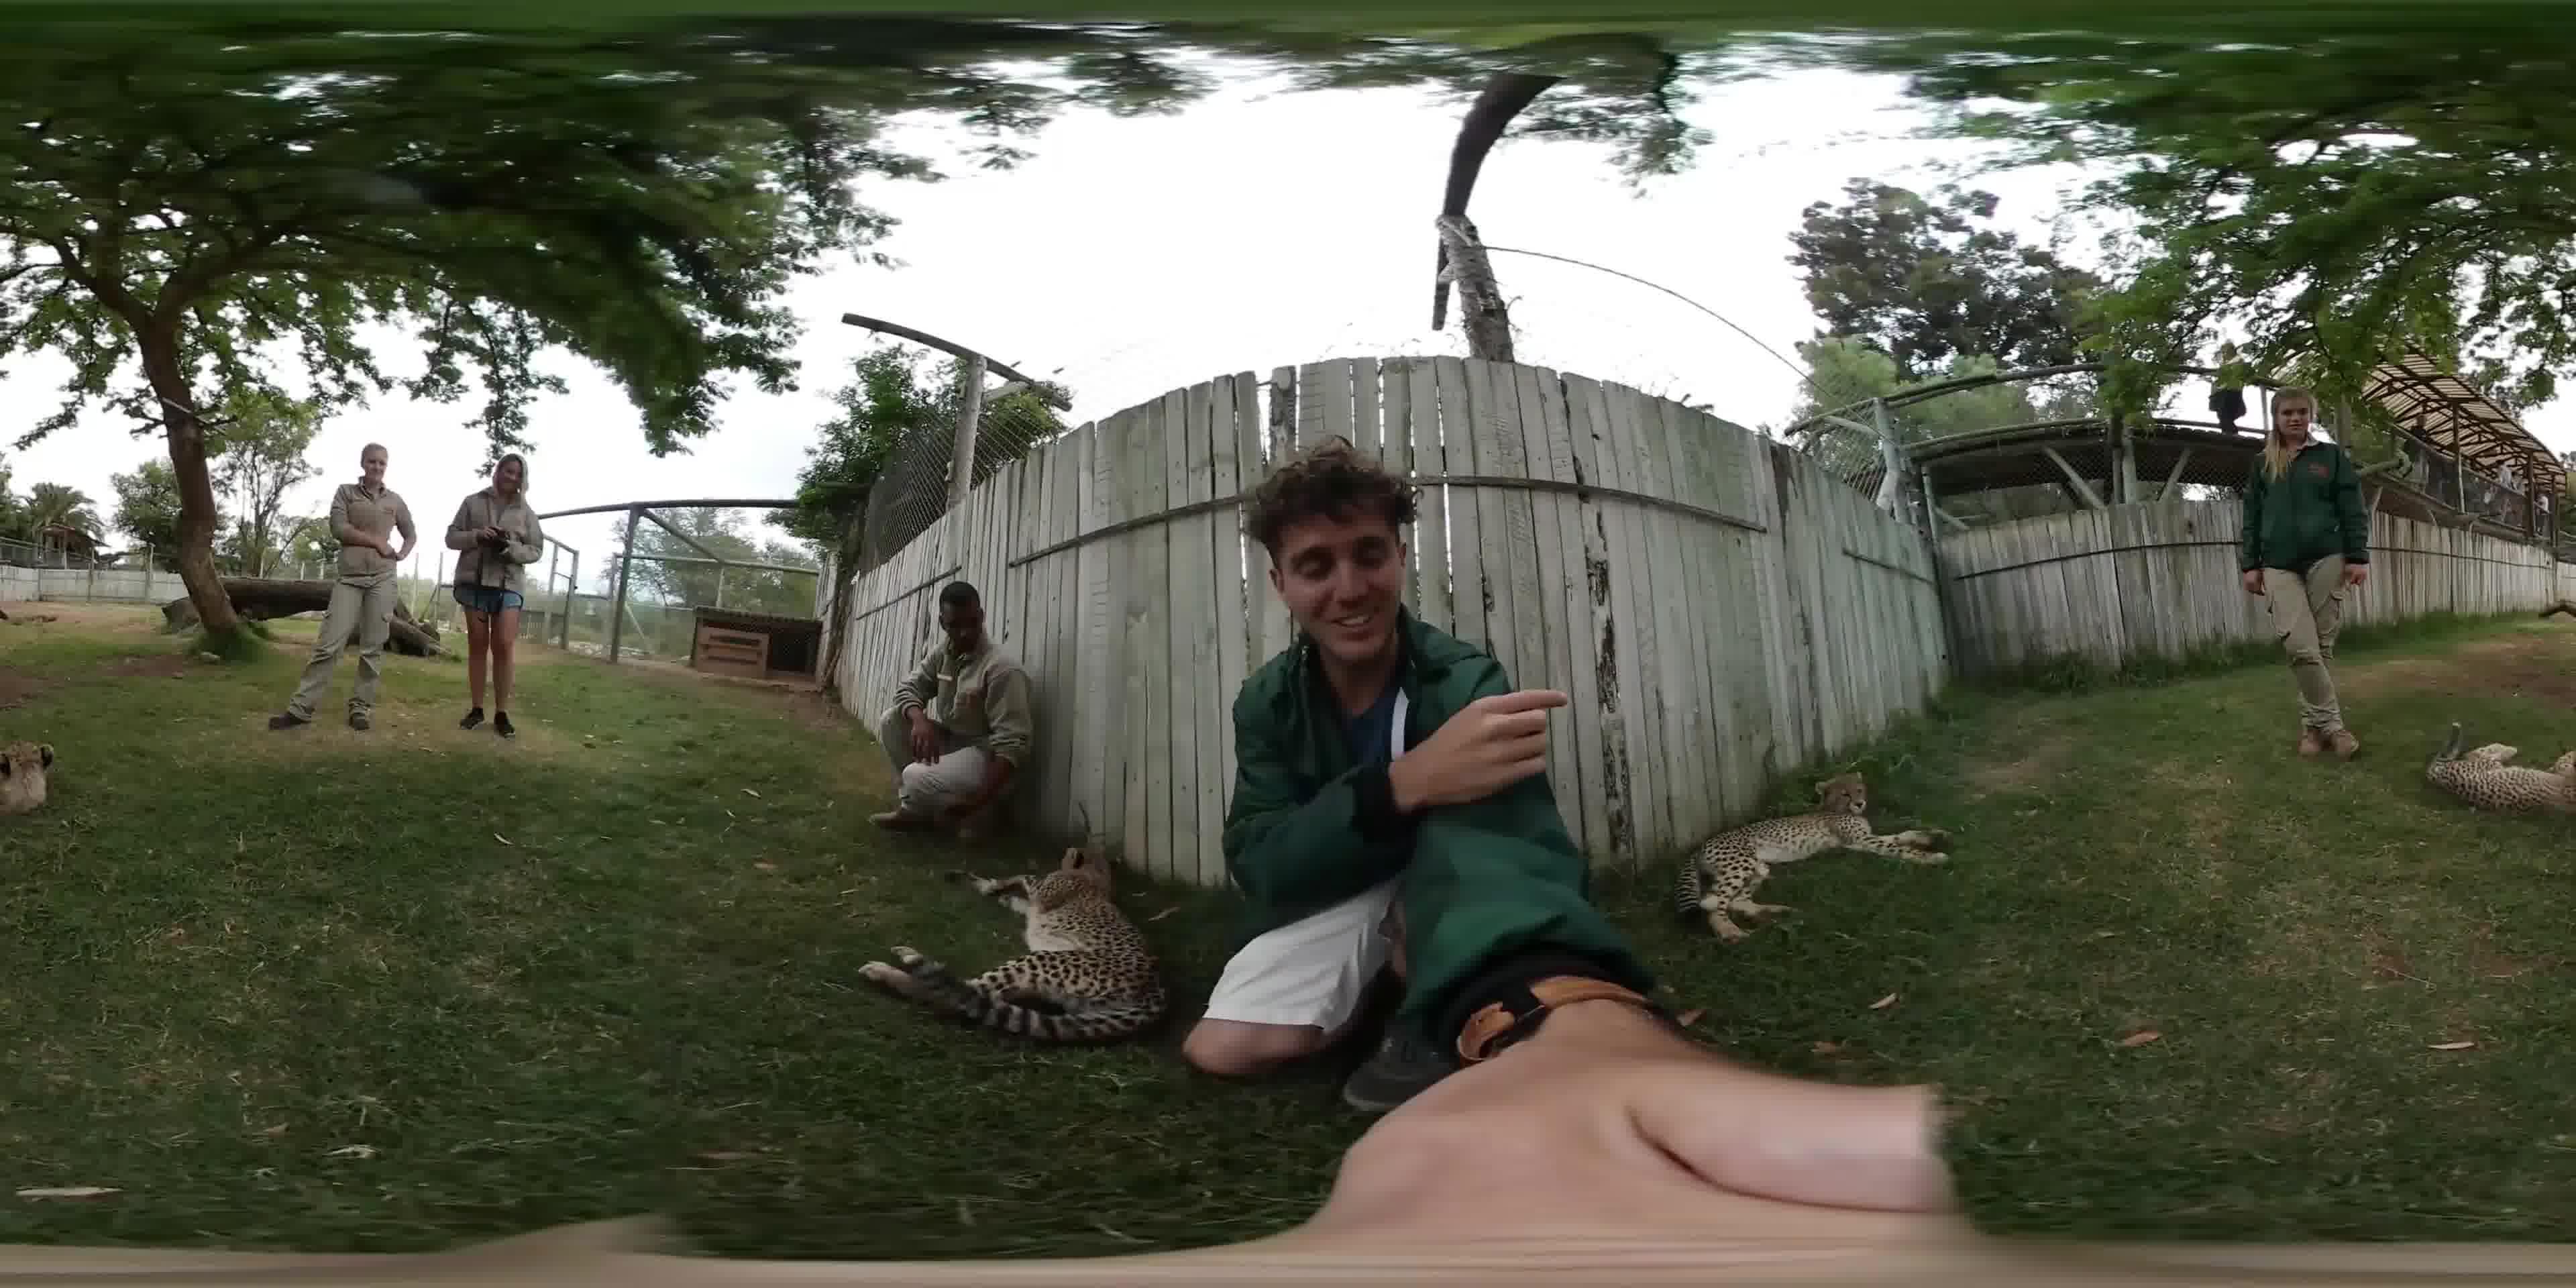
Referred object: The woman standing in green clothes

Referred object: the brown leather wristwatch